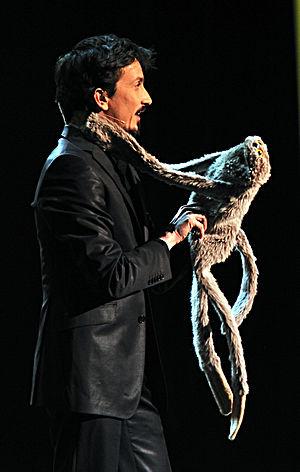
Arnaud Tsamere au Festival du rire de Montreux, le 2 décembre 2010.
Arnaud Tsamere, né le 11 mars 1975 à Bordeaux, est un humoriste, comédien, chroniqueur et animateur français, à la radio et à la télévision.